Emily Bett Rickards

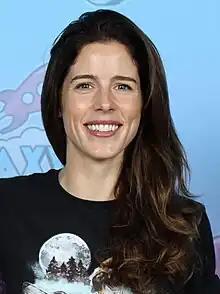
Rickards at the GalaxyCon Austin convention in 2023

Emily Bett Rickards (born July 24, 1991) is a Canadian actress. She is known for her role as Felicity Smoak on The CW series "Arrow", her first television credit. She reprised the role in the Arrowverse shows "The Flash", "Legends of Tomorrow" and "Supergirl" and voiced the character on the animated web series "Vixen".